The Swimmer (1968 film)

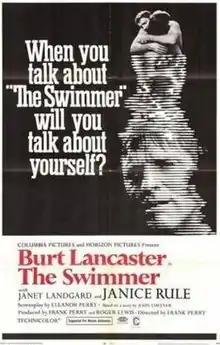
Theatrical release poster

The Swimmer is a 1968 American drama film starring Burt Lancaster. The film was written and directed by Academy Award-nominated husband-and-wife team of Eleanor Perry (screenplay adaptation) and Frank Perry (director). The story is based on the 1964 short story "The Swimmer" by John Cheever, which appeared in the July 18, 1964, issue of "The New Yorker". The 95-minute movie adds new characters and scenes consistent with those in the original 12-page short story.